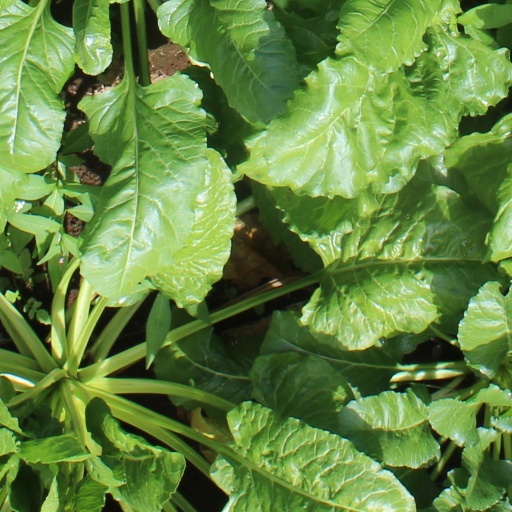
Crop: sugar beet